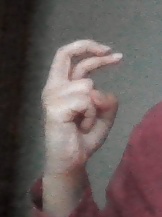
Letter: zay